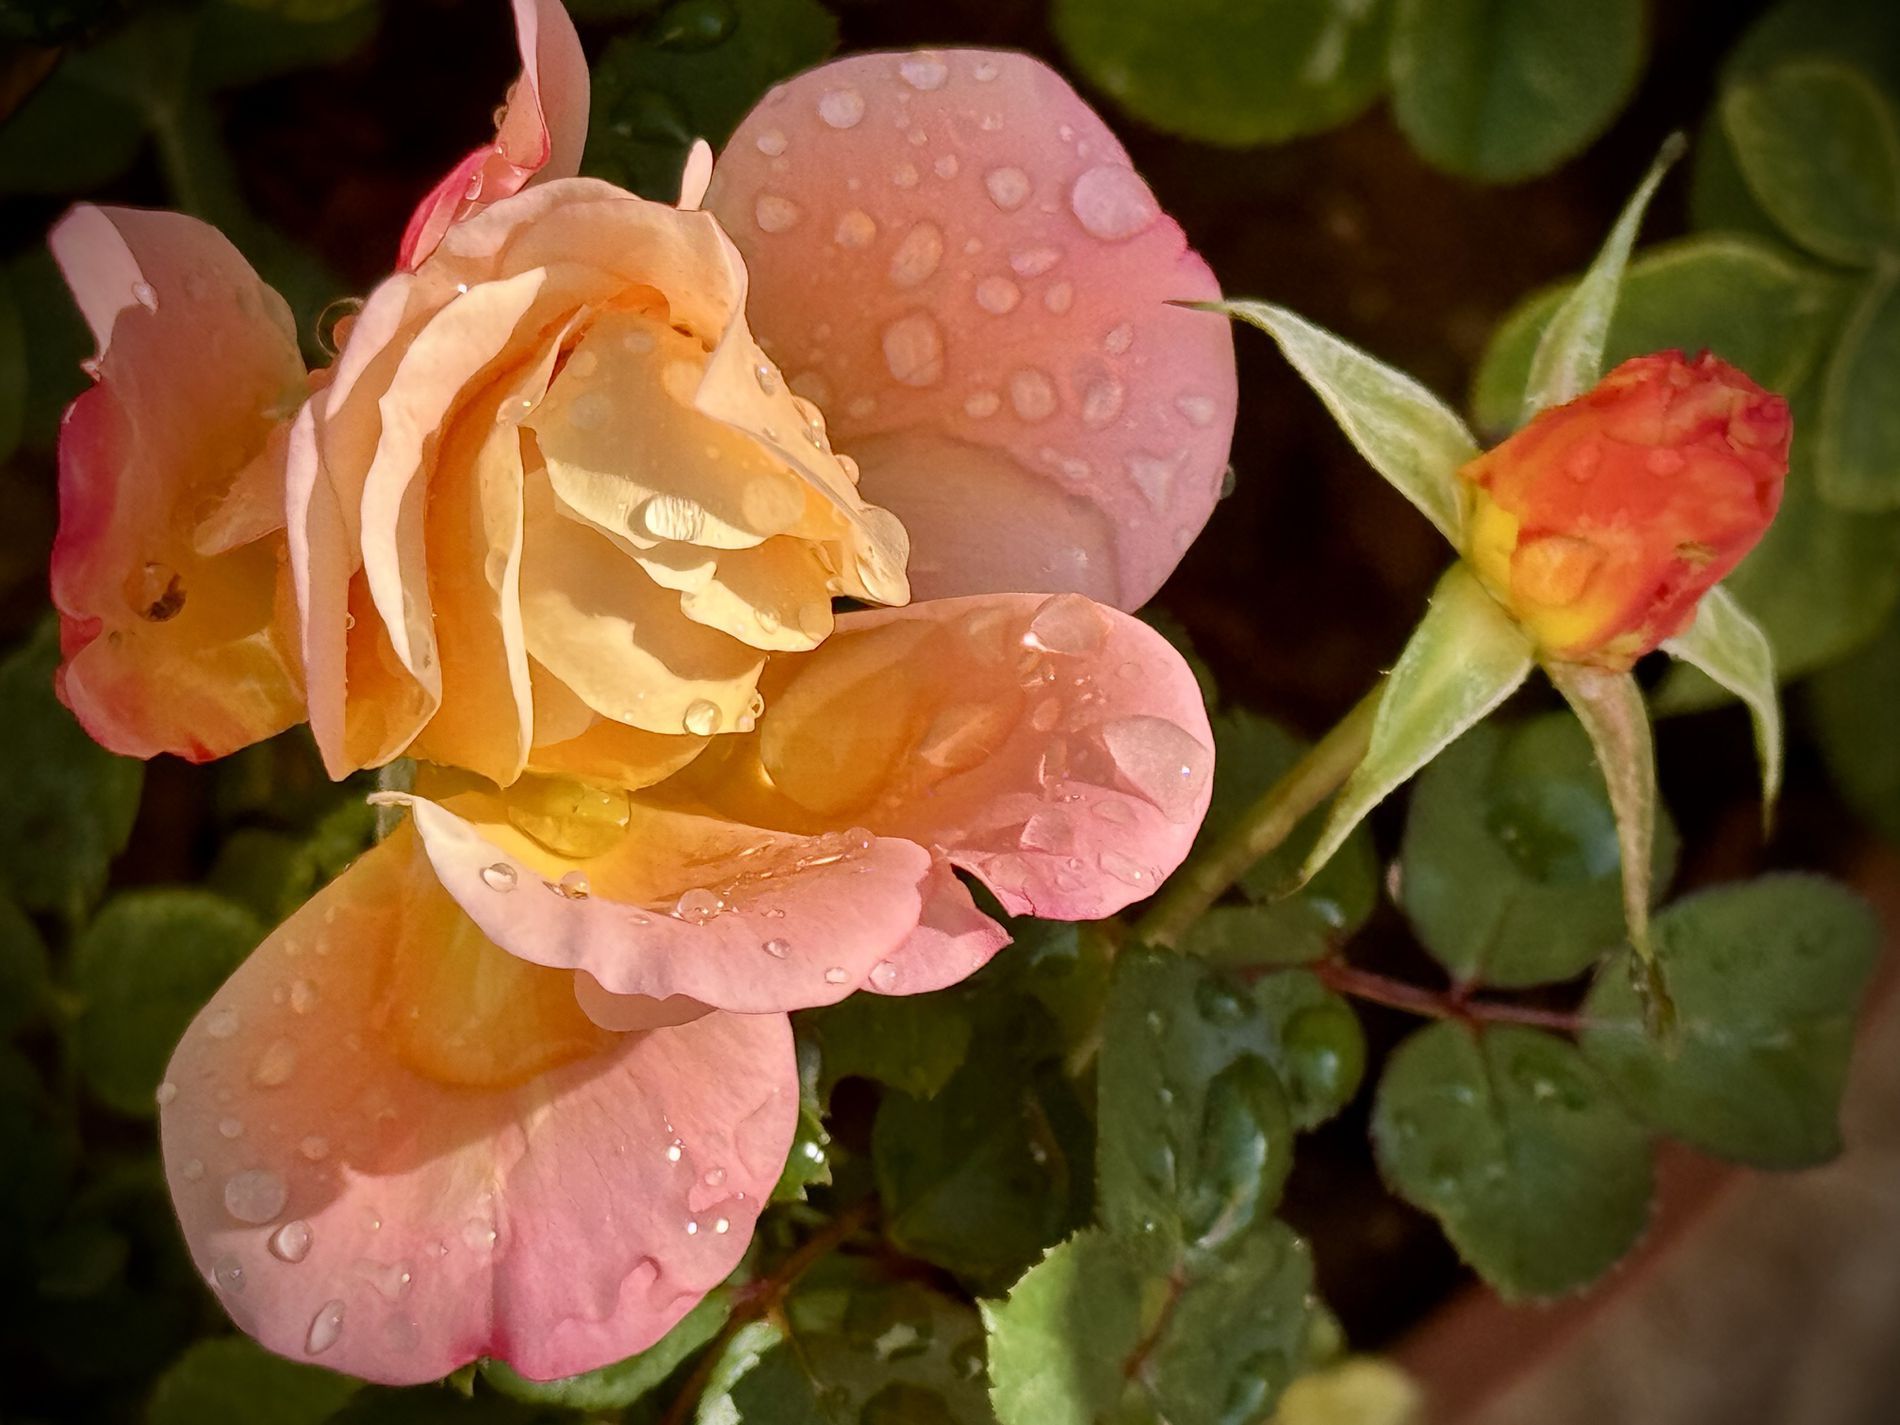
Dewy rose
A flower arrangement sitting on the ground consists of one flower with water droplets scattered across all its petals and a rosebud, and many green leaves.
Shot at a high level, this photograph captures a rose after morning dew.
The color palette consists of pink tones with deep green leaves.
The composition balances the flower blooming against the rosebud, highlighting the water droplets that show the natural.
Labels: Flower, Plant, Rose, Petal, Geranium, Leaf, Flower Arrangement, Flower Bouquet, Acanthaceae, Budding, Leaves, Rosebud, Ground
Camera: Apple iPhone 15 Pro Max
Lens: iPhone 15 Pro Max back triple camera 6.765mm f/1.78
Aperture: F1.7799999713881
Exposure: 1/2331 sec
ISO: 64
Focal length: 6.764999866